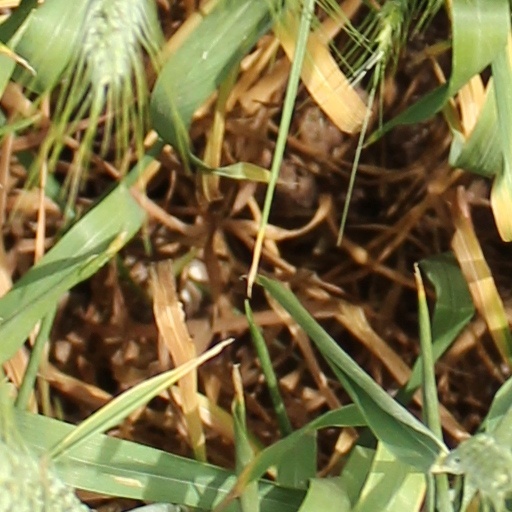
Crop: wheat